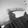
ASL letter: G